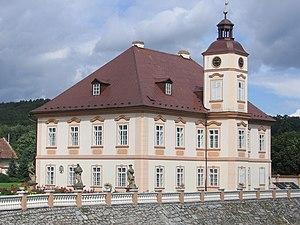
Štěnovice est une commune du district de Plzeň-Sud, dans la région de Plzeň, en République tchèque. Sa population s'élevait à 2 071 habitants en 2018.